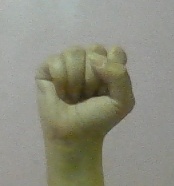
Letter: saad